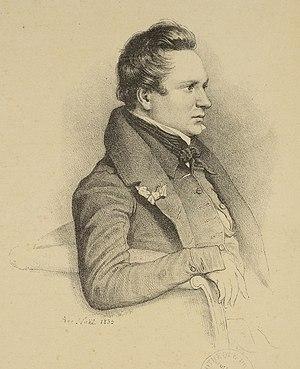
Alphonse-Léon Noël, dit Léon Noël, né le 7 février 1807 à Paris où il est mort le 6 janvier 1884, est un lithographe français.